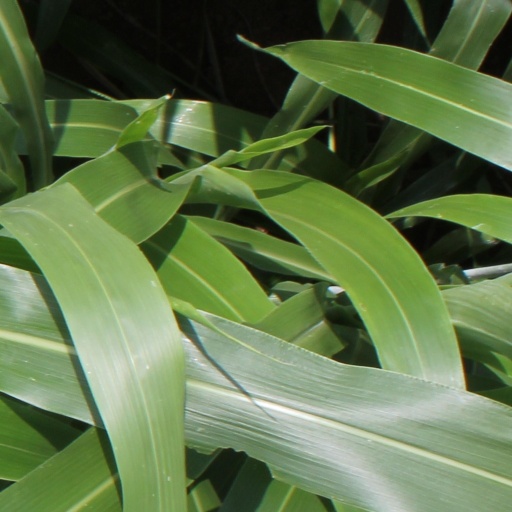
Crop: sorghum